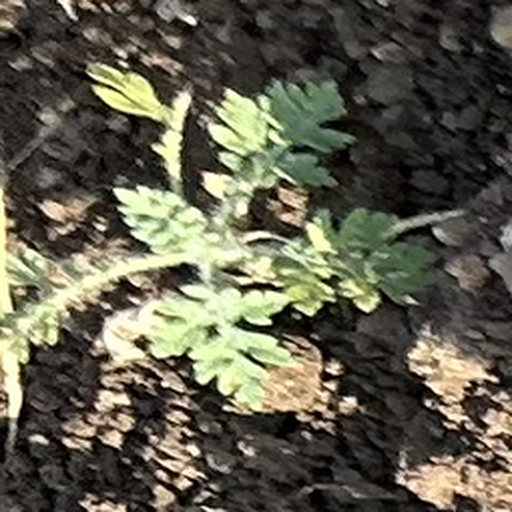
Weed species: Gajar_gavat_(Parthenium hysterophorus)